Faith (1916 film)

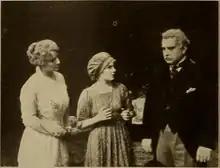
Mary Miles Minter in "Faith" (1916)

Helen Thorpe (Thorne) is secretly married to a man her father (Burton) disapproves of. Her husband is killed and when approaching motherhood forces Helen to confess her secret marriage her father is furiously angry. When the baby is born, Thorpe places it in an orphan asylum, telling Helen that it died. Only the housekeeper and Thorpe know the truth.